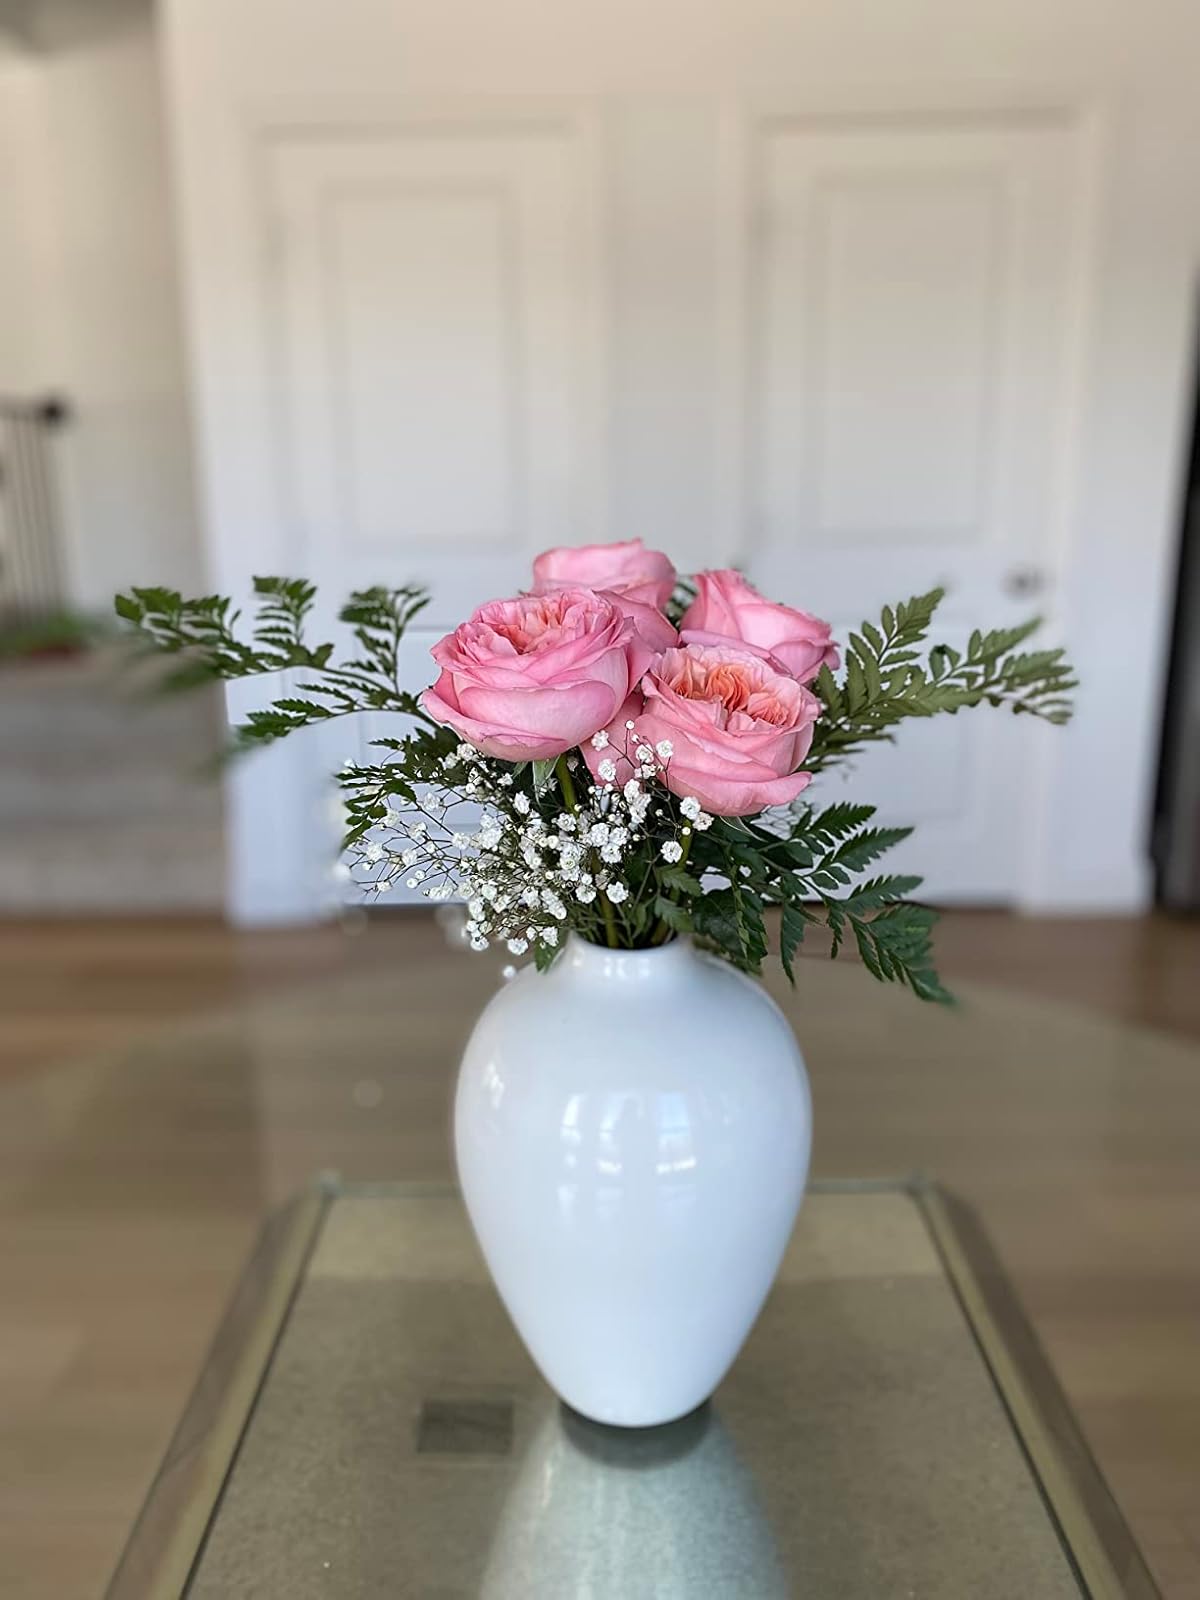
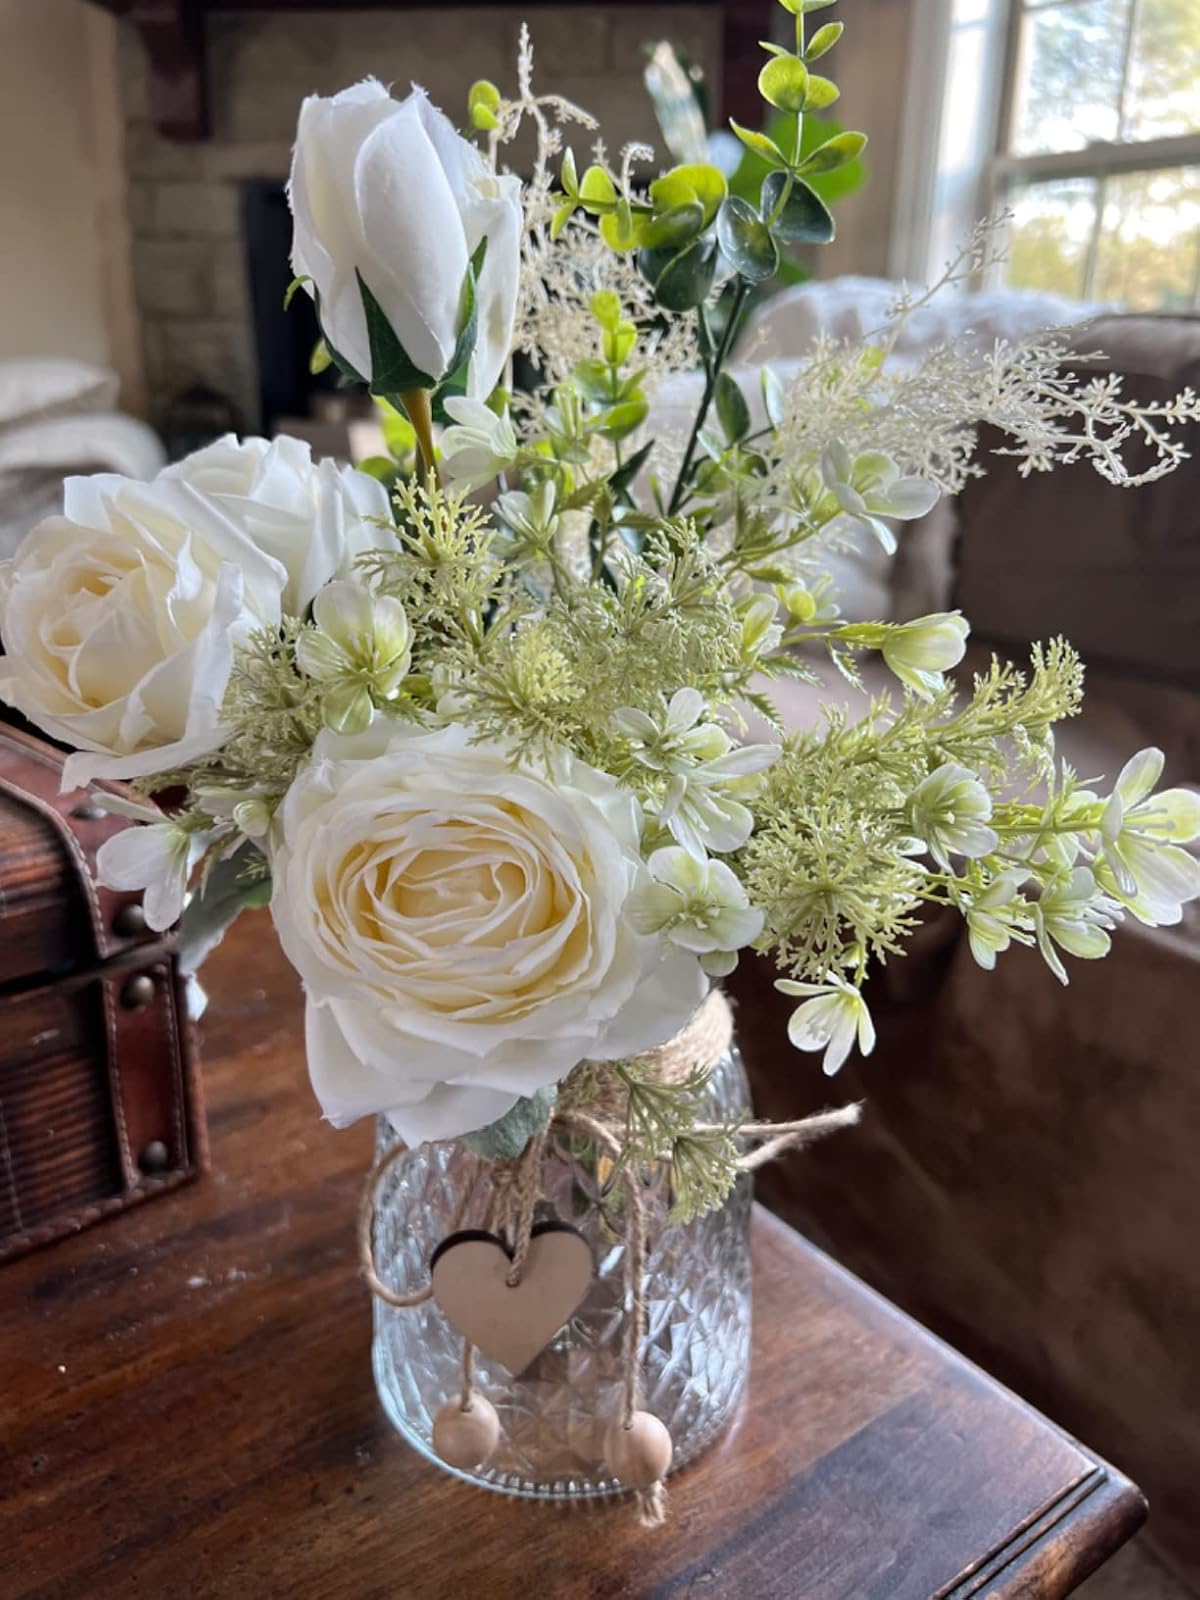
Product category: vase
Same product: no